Terrestrial atmospheric lens

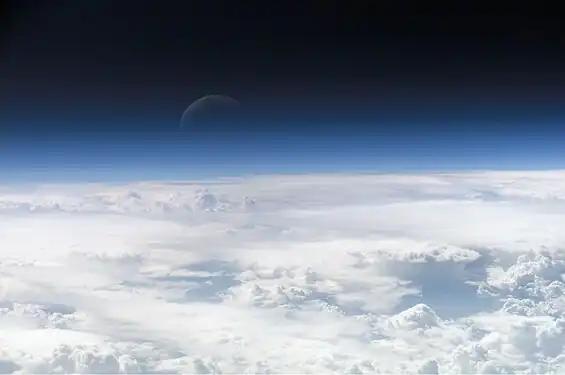
Earth's atmosphere

A Terrestrial Atmospheric Lens is a theoretical method of using the Earth as a large lens with a physical effect called atmospheric refraction.